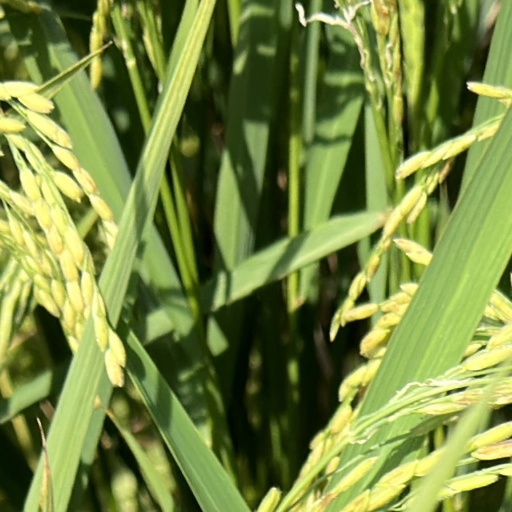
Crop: rice